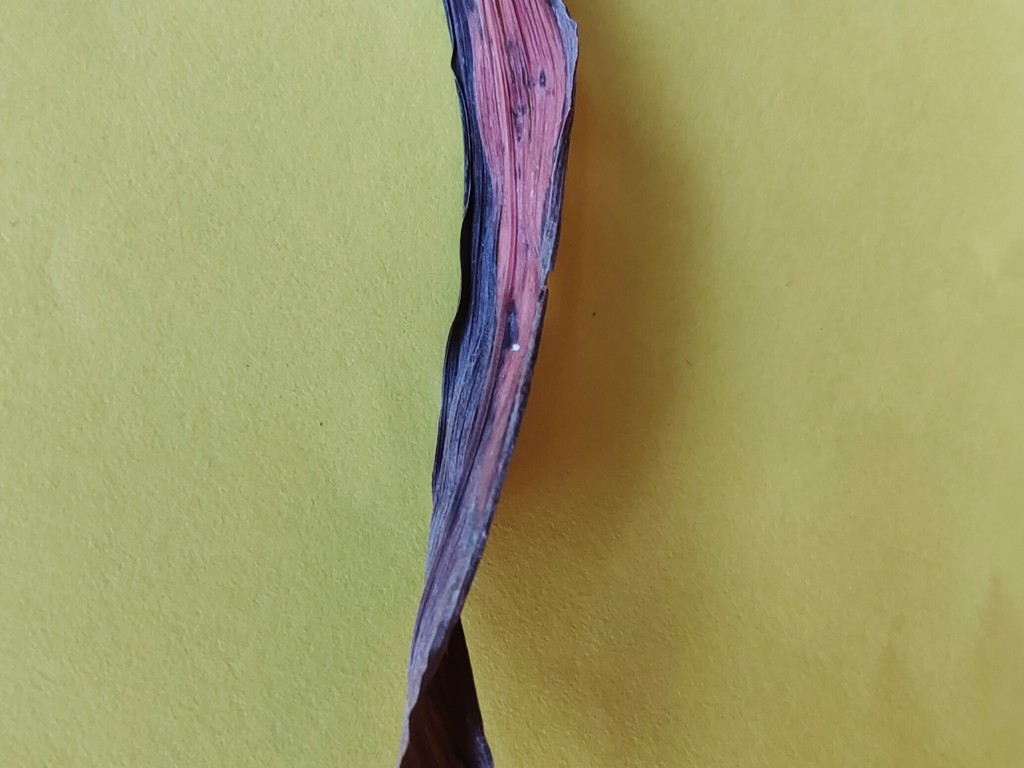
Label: Dried